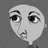
Emotion: sad